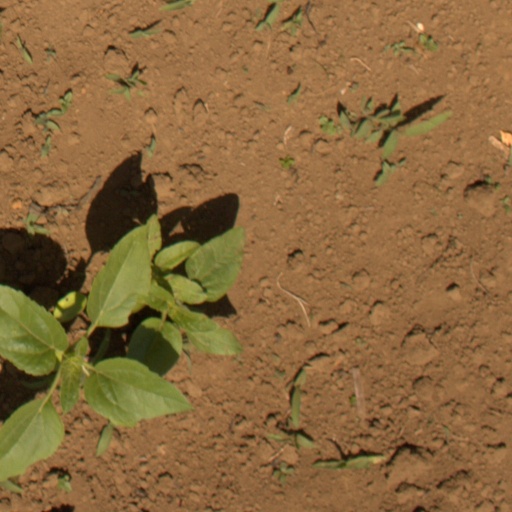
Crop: Jerusalem artichoke